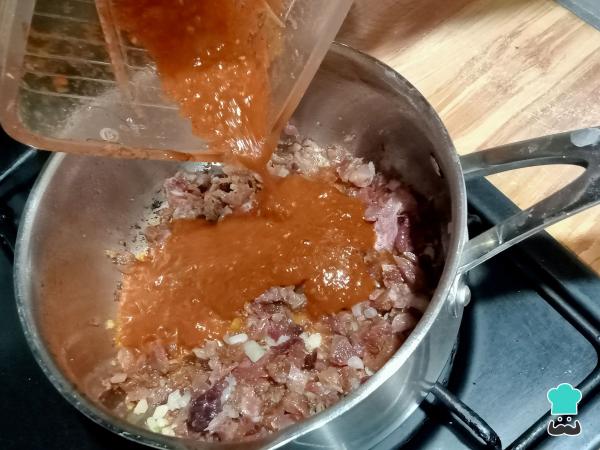
Licúa los chiles junto con los ajos y el jitomate e incorpora al chicharrón. Agrega 1/4 de taza al vaso de la licuadora para recoger el puré restante que haya quedado y vacía esta agua a la cacerola.